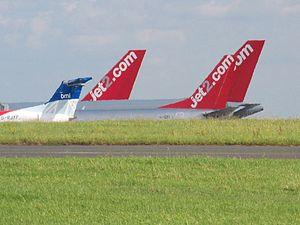
La dérive est, en aéronautique, une surface verticale qui assure la stabilité de route et le contrôle directionnel.